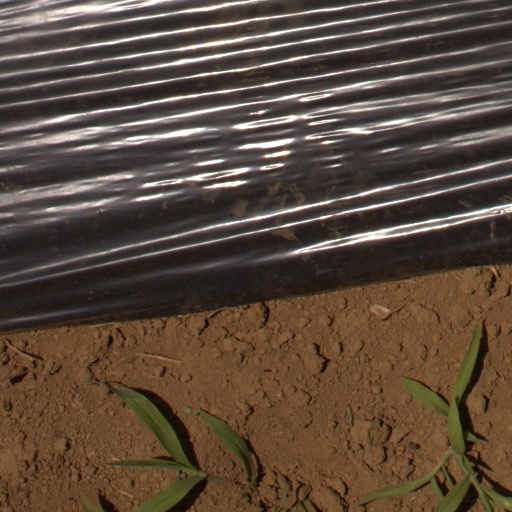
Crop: Jerusalem artichoke